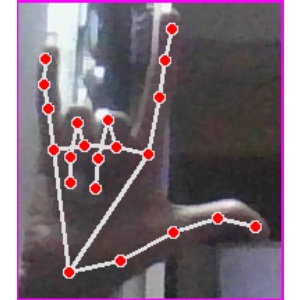
अक्षर: व